Professional wrestling throws

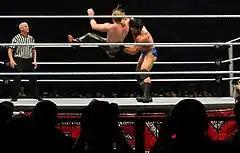
Mason Ryan performing a full nelson slam on Curt Hawkins

The wrestler drapes an opponent over their shoulders in a fireman's carry position then falls backwards, driving the opponent down to the mat on their back. A one-handed, swinging leg hook, and a twisting version are also possible. This move is most often performed by wrestlers of Samoan heritage (typically from the Anoaʻi family, including The Rock, Rikishi and Roman Reigns (who uses the one-handed variant), as well as a pop-up version used by Umaga, Nia Jax, Jacob Fatu and The Usos). A top rope variant was also regularly performed by Scott Steiner, while Ronda Rousey uses the twisting version as a finisher, calling it "Piper's Pit." This move was not only used just by wrestlers of Samoan heritage. Wrestlers such as Terry Gordy and Viscera have used this move as well. Mike Rotunda also used this move as a finisher during his run as VK Wallstreet and I.R.S., calling it the "Stock Market Crash". WWE Legend Tatanka also used this as a finisher, calling it the "End of the Trail".